Motorcycle fork

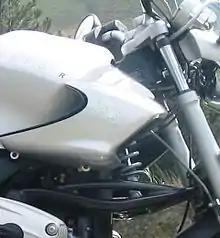
Telelever fork on a BMW R1150R

The Saxon-Motodd fork (marketed as Telelever by BMW) has a wishbone that mounts to the frame and supports the monoshock unit. This relieves the forks of any braking and suspension forces. With a Saxon-Motodd fork, the trail and caster angle (rake) increases during braking instead of decreasing as with traditional telescopic forks. BMW's boxer twins have been equipped with Telelever forks since 1994, but some newer boxers like the BMW R nineT have reverted to conventional telescopic forks for aesthetic and packaging reasons.